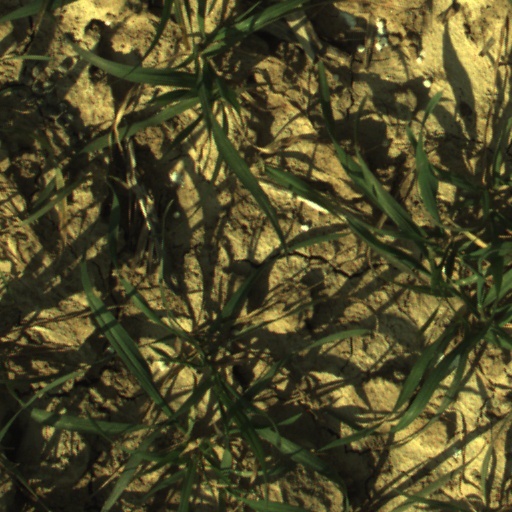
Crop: wheat